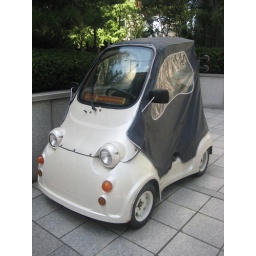
At an office building near our place. I've seen the driver heading home after work...